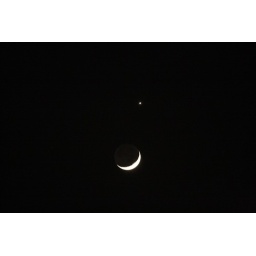
The Moon &amp;amp; Venus low in western sky at dusk from my house on Sept 11, 2010